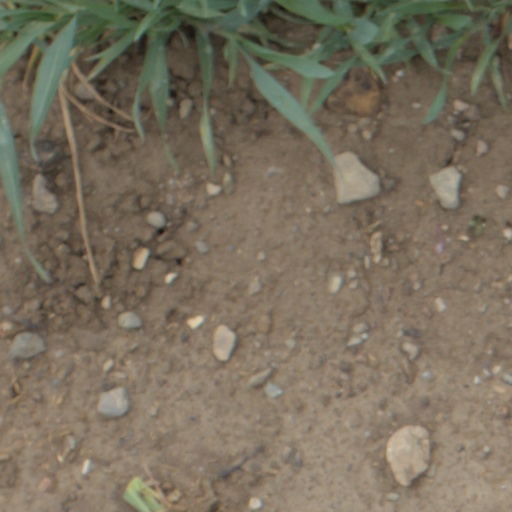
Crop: wheat